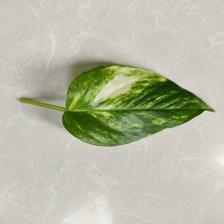
Label: Healthy